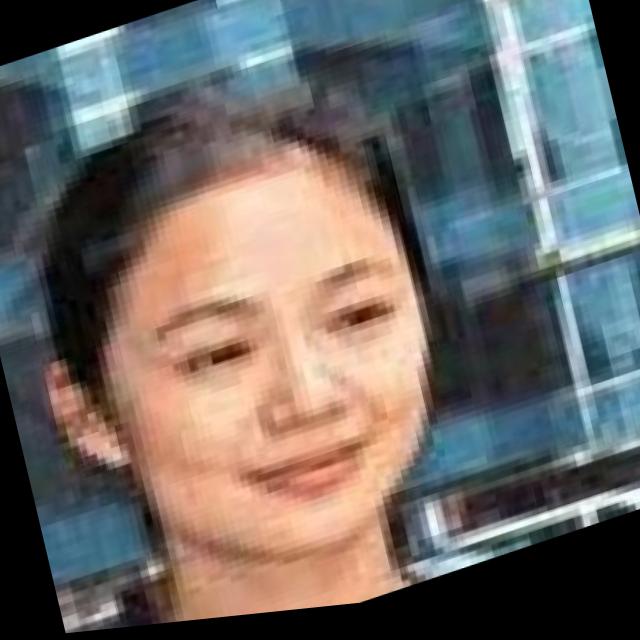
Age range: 13-20